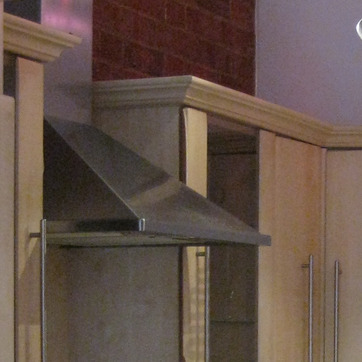
Material: metal